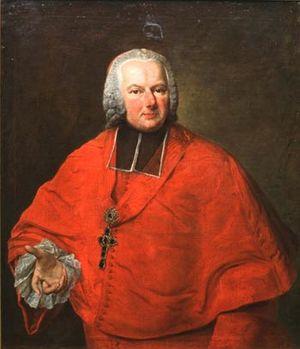
Franz Christoph von Hutten zum Stolzenberg est un cardinal allemand du XVIIIᵉ siècle.